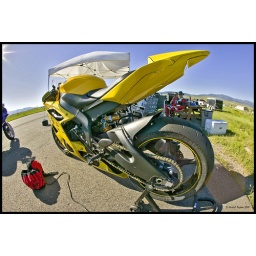
AJ's racing bike at the &amp;quot;Nature Trail&amp;quot; motorcycle track in Missoula Montana.